Port-Louis, Morbihan

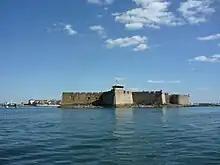
The Citadel of Port-Louis, viewed from the water.

The Spanish engineer Cristóbal de Rojas built the Fuerte de Águila at the start of the Brittany Campaign in 1590 at what was then known as Port Blavet during the War of the Catholic League. At the time, the governor of Brittany, Philippe Emmanuel, Duke of Mercœur, a Catholic, was in revolt against the new Protestant king Henry IV, and the Spanish were invited to provide support to their coreligionists. Henry converted to Catholicism in 1593, and eventually defeated de Mercœur in 1598, gaining control of the fort. The fort was extended in 1616–1636, during the reign of King Louis XIII. In 1836 Louis Napoleon, who would later become the emperor Napoleon III, was a prisoner in the citadel. Later prisoners included 1836 Communards and members of the French Resistance, among others.